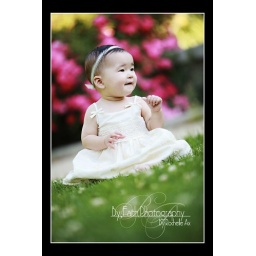
I'm a sucker for a baby girl in a white dress!